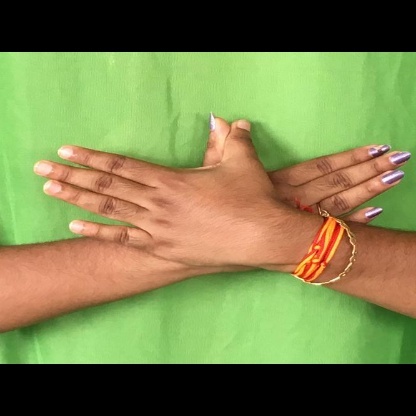
Mudra: Garuda